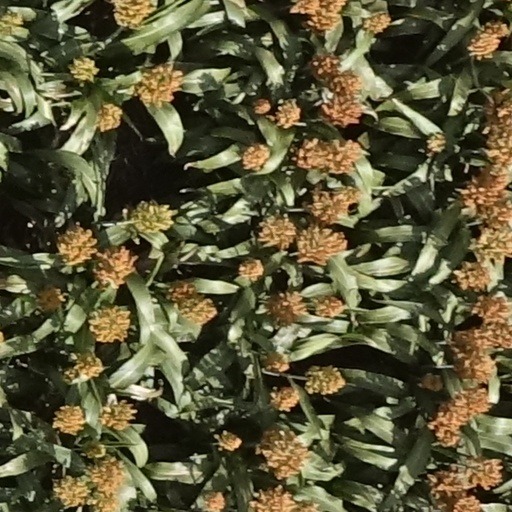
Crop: sorghum